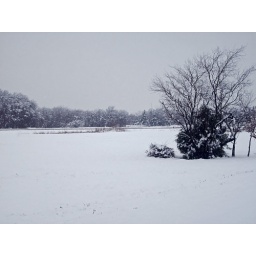
A field next to the North Richland Hills library in the February 11 snowstorm.